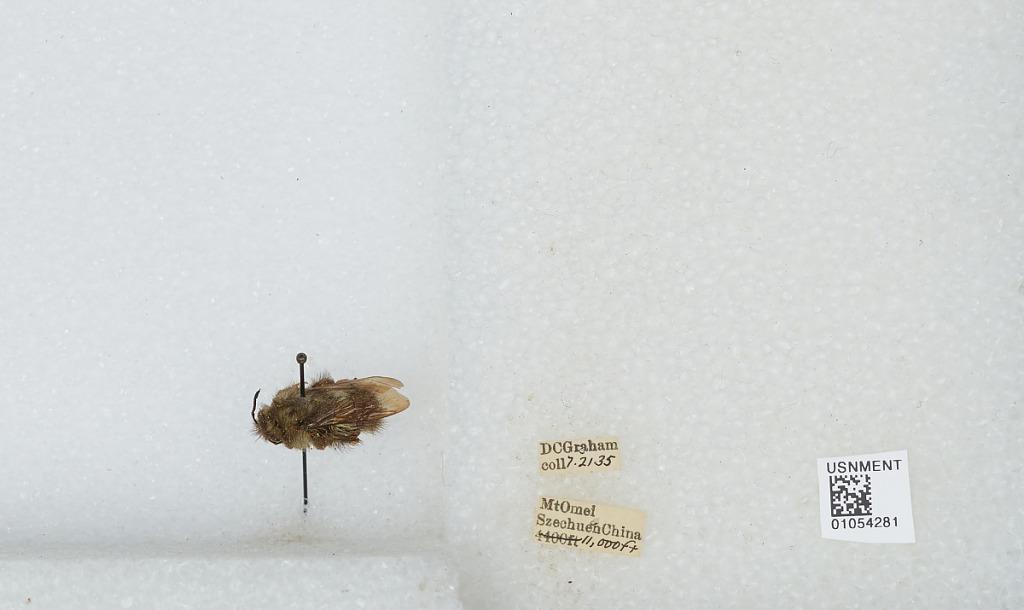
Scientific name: Bombus sp.
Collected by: D. Graham
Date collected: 1935-7-21
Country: China
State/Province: Sichuan
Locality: Mt Emei